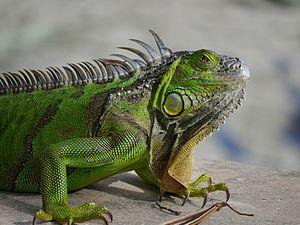
Un iguane vert près de l'eau à Fort Lauderdale Floride
Le nom reptiles désigne des animaux terrestres à température variable, au corps souvent allongé et recouvert d'écailles, et dont la démarche, pattes écartées et corps proche du sol, est proche de la reptation. Ce groupe, que les sources notamment antérieures au XXIᵉ siècle considèrent comme un taxon dénommé Reptilia, inclut dans ce cas des animaux disparus comme les dinosaures, les ichthyosaures, les plésiosaures, les pliosaures, les ptérosaures. Depuis l'essor de la cladistique et surtout du cladisme, un nombre croissant de chercheurs considère que le mot reptile ne doit plus être utilisé comme un taxon valide car il ne désigne pas un groupe holophylétique dont les espèces descendent toutes d'un ancêtre commun « reptilien » exclusif, mais forment un regroupement paraphylétique d'espèces semblables par les caractères de l'ectothermie et des écailles. Le groupe « reptiles » serait ainsi paraphylétique parce que les ancêtres communs du groupe ont aussi produit une descendance ne possédant pas de tels caractères : les mammifères et les oiseaux.
Les Iguanidae forment une famille de sauriens. Elle a été créée par Nicolaus Michael Oppel en 1811. Les espèces de cette famille sont appelées Iguanes.
Les Animaux sont en biologie, selon la classification classique, des êtres vivants hétérotrophes, c’est-à-dire qui se nourrissent de substances organiques. On réserve aujourd'hui le terme « animal » à des êtres complexes et multicellulaires, bien qu’on ait longtemps considéré les protozoaires comme des animaux unicellulaires. Comme les autres êtres vivants, tout animal a des semblables avec qui il forme un groupe homogène, appelé espèce.